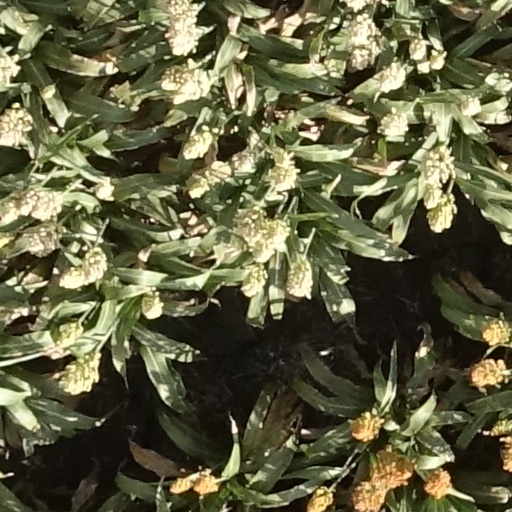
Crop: sorghum